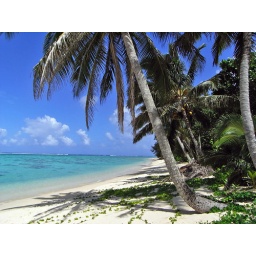
Palm trees on the beach in Rarotonga